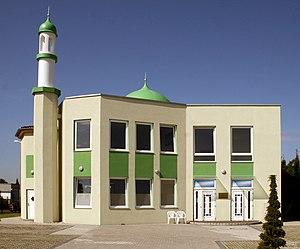
L’islam est la troisième confession la plus répandue en Allemagne après le catholicisme et le protestantisme. D'après le recensement de 2011, 1,9 % de la population allemande est musulmane. Une estimation du Pew Research Center réalisée avant le recensement indiquait une proportion de 5 % de musulmans.
Cet article répertorie les mosquées en Allemagne par land, elle ne se veut pas exhaustive.